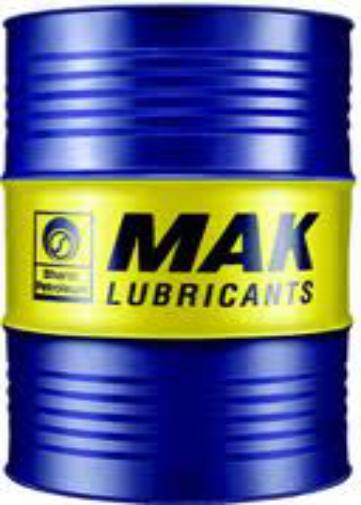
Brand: mak lubricants
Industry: Necessities